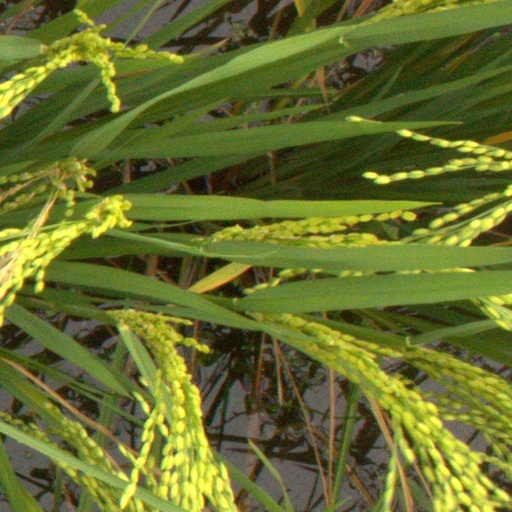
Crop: rice